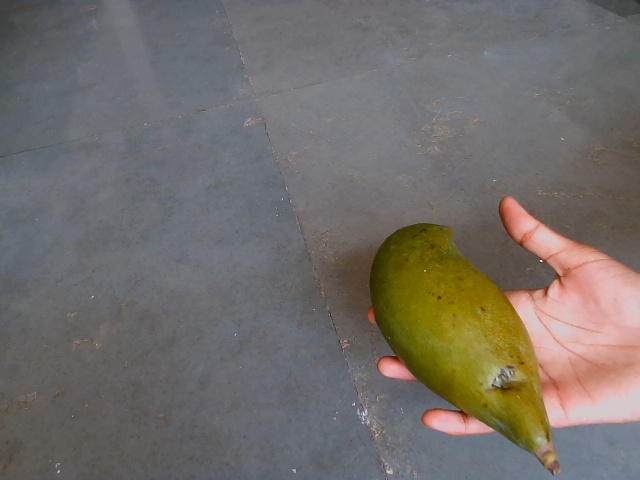
Label: Raw_Mango